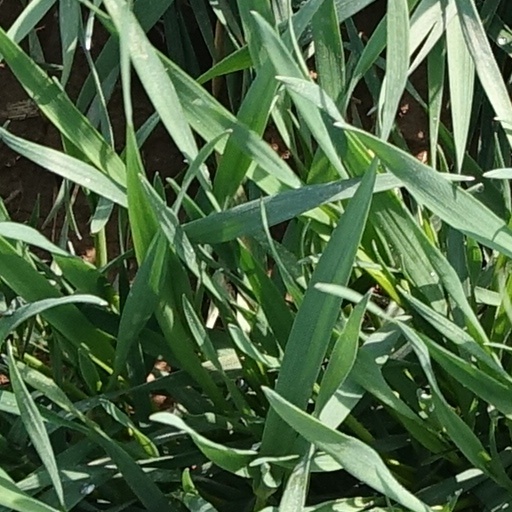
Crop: wheat